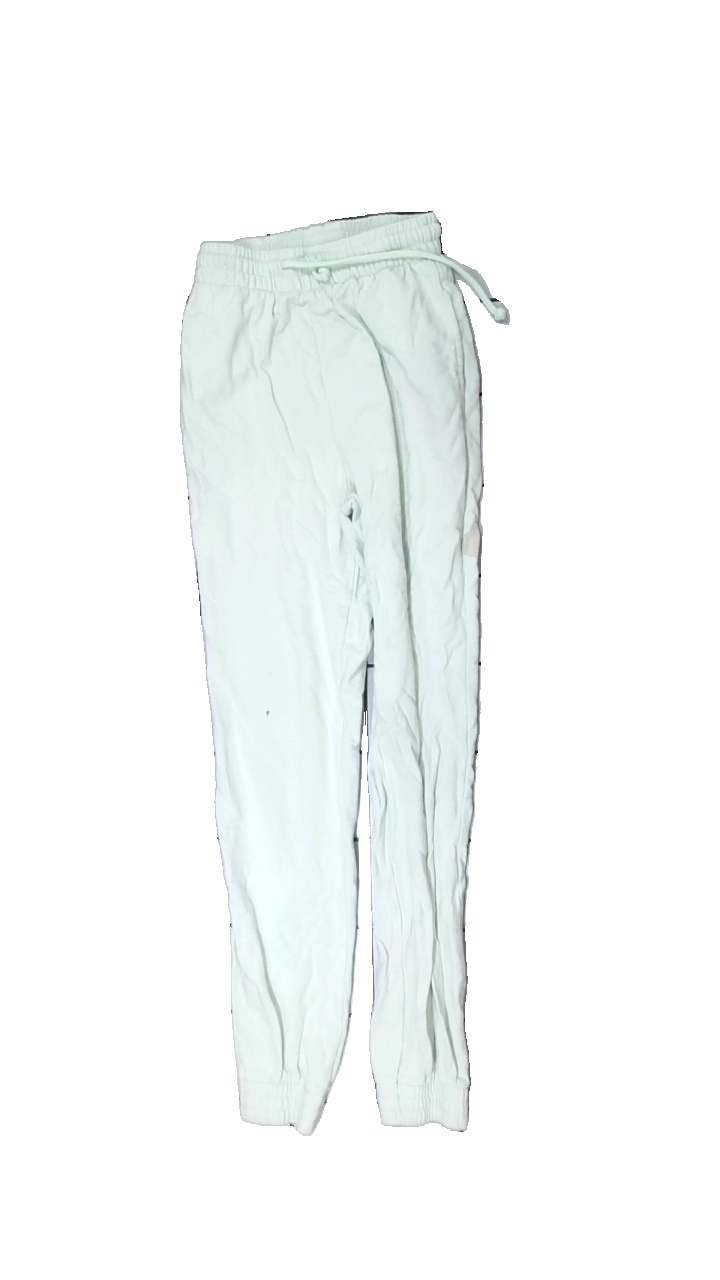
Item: Trousers (Ladies)
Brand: Missing
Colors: Green
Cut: Regular
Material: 100% cottton
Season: All
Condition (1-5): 1
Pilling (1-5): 4
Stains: Major
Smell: Minor
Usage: Export
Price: <50